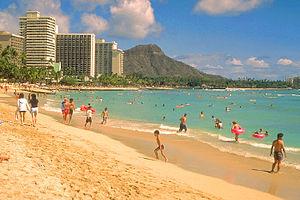
Photographie de la plage de Waïkiki à Honolulu, (Hawaii) prise en 1999.
Honolulu est la capitale et la plus grande ville de l'État d'Hawaï, aux États-Unis. Elle est aussi le siège du comté d'Honolulu, sur la côte sud-est de l'île d'Oahu. En hawaïen, honolulu signifie « baie abritée » ou « lieu d'abri ».